Tim Pawlenty 2012 presidential campaign

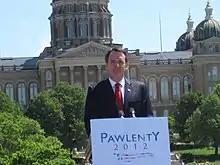
Pawlenty formally launched his official campaign on May 23 in Iowa

On March 21, 2011, Pawlenty announced, via Facebook, that he had formed an exploratory committee in preparation for a potential run for the 2012 Republican presidential nomination. On April 12, 2011, Pawlenty said clearly on CNN's "Piers Morgan Tonight" that he was "running for president" and not for vice president, adding that a formal announcement would be given in several weeks. On Twitter, his spokesman said CNN took his comments out of context.